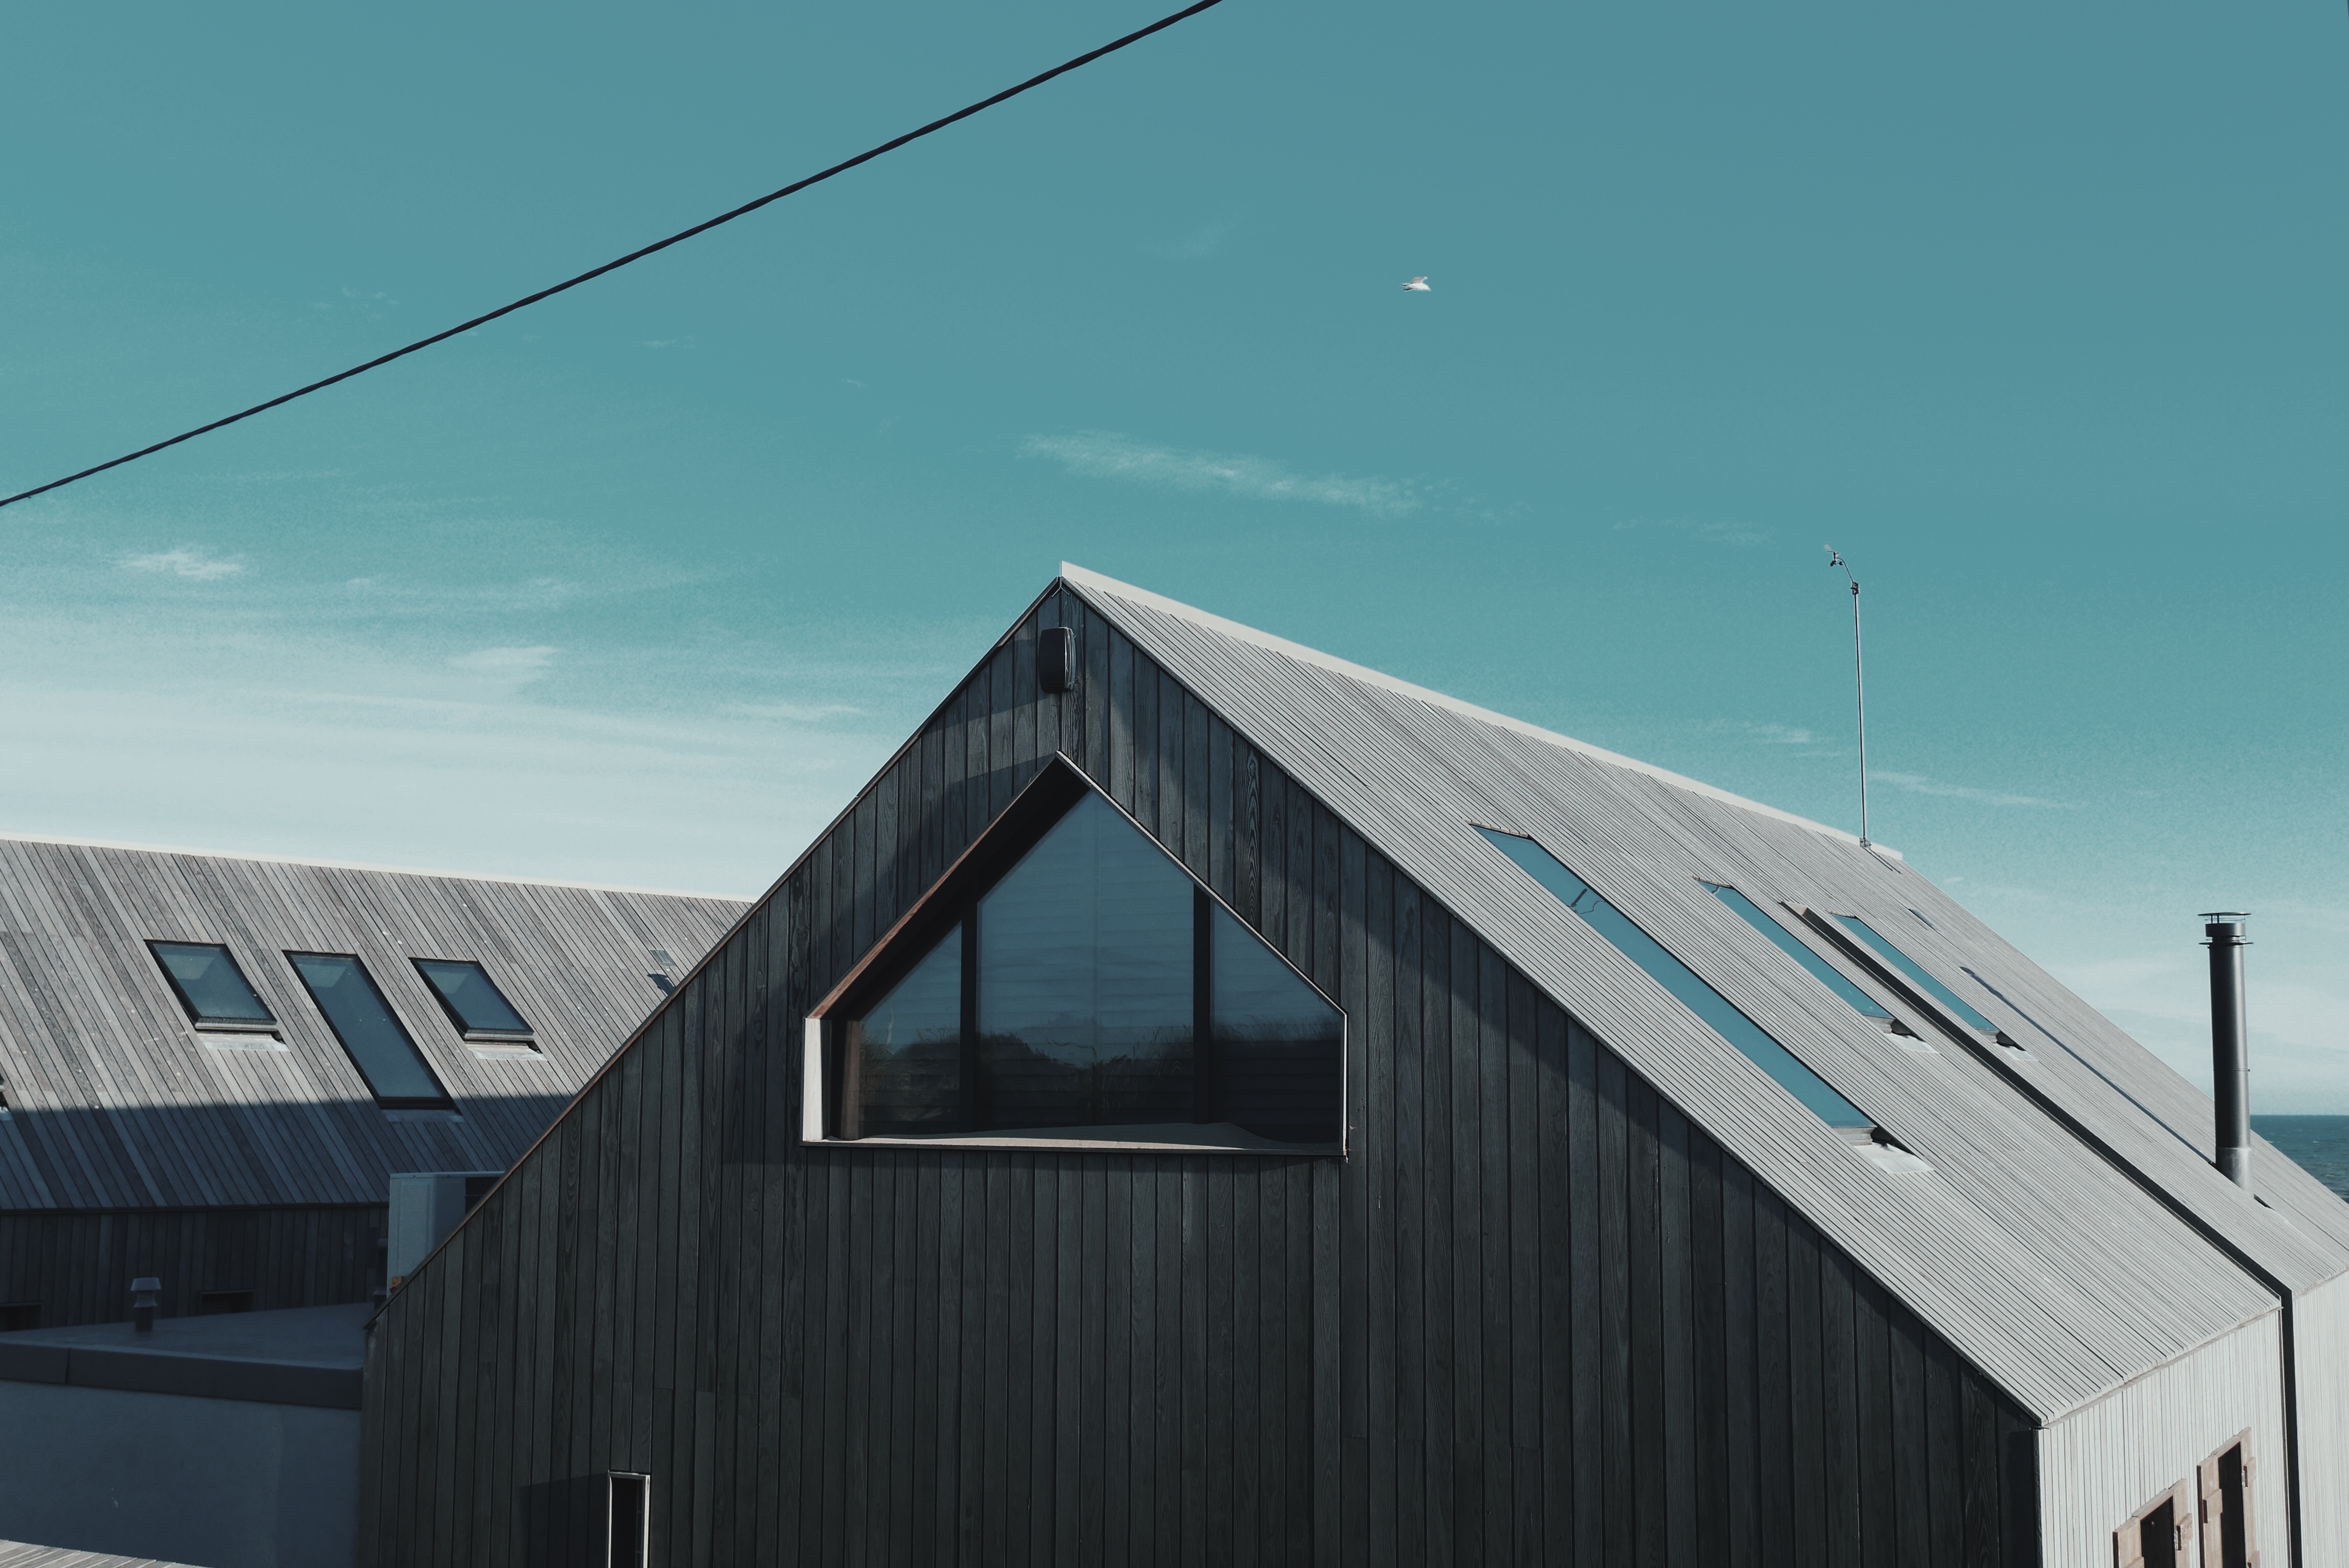
architecture, sky, house, window, wind, roof, line, facade, blue, professional, outdoor structure